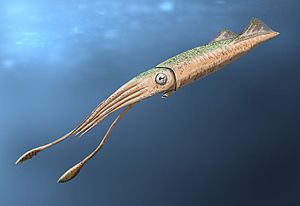
Kridt (geologisk periode)
Tusoteuthis
Kridt eller Kridttiden er den geologiske periode, der går fra 145,5 til 65,5 millioner år siden. Starten på Kridt defineres som den første optræden af ammonitten Berriasella jacobi. Kridttiden er opdelt i to epoker: Tidlig og Sen Kridt, der skiller ved 99,6 mio. år siden. Grænsen er bestemt ved første optræden af den planktoniske foraminifer Rotalipora globotruncanoides.